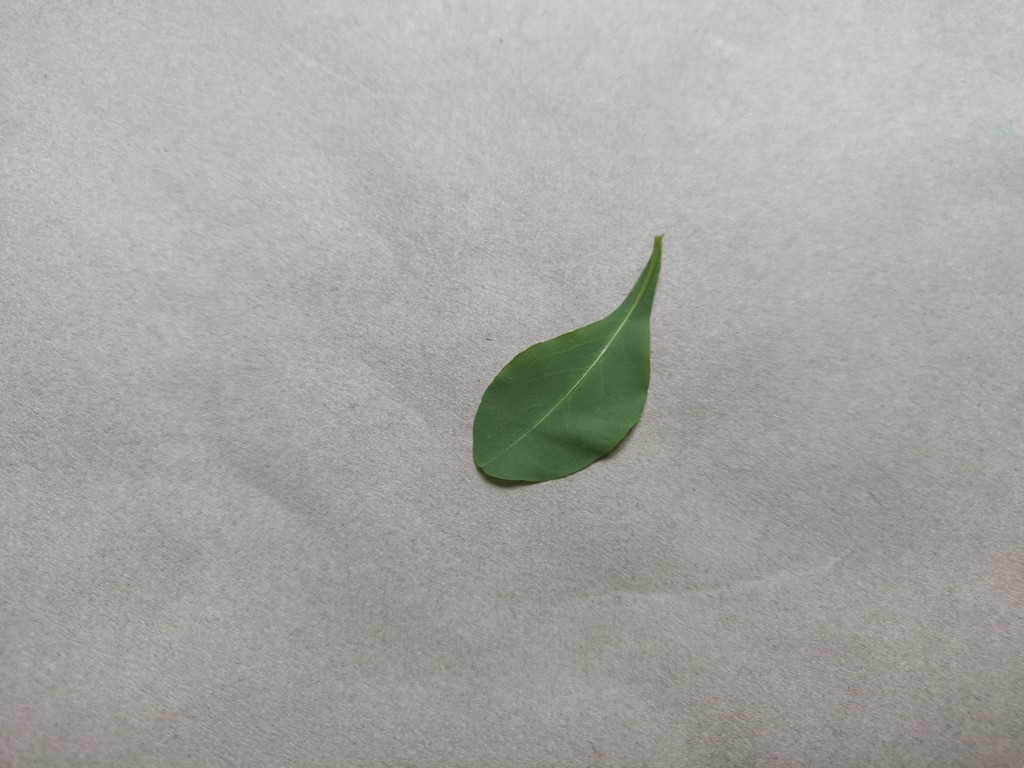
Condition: Healthy
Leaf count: single
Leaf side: back